Hank Mann

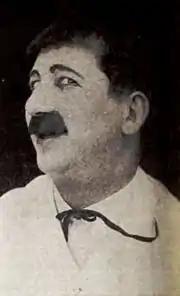
Hank Mann in 1920

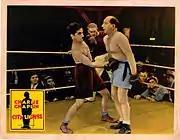
Mann (right) as Charlie Chaplin's boxing opponent in "City Lights" (1931)

One of Mann's most famous bits was as the "glass door man" in the Three Stooges' short "Men in Black". Later in his career he continued to play bit parts in TV comedies, and made some appearances in several Jerry Lewis film comedies in the 1960s. Although he never really retired completely from the film industry, his later years were spent as an apartment building manager with his wife, Dolly, in the Los Feliz section of Los Angeles.